2011 Orange Bowl

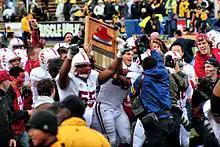
Stanford players lift the Stanford Axe after winning the 2010 Big Game against the California Golden Bears.

On October 2, No. 9 Stanford played No. 4 Oregon. The game was touted as a matchup between two of the top offenses in college football and was nationally televised. Stanford led 21–3 after the first quarter and 31–24 at halftime, but the Cardinal allowed 28 unanswered points in the second half and lost to Oregon, 52–31. Oregon later went on to play in the BCS National Championship game, and the defeat was Stanford's only one of the season. The loss dropped Stanford to No. 16 in the polls, but the team rebounded the following week to defeat USC on a last-second field goal, 37–35.